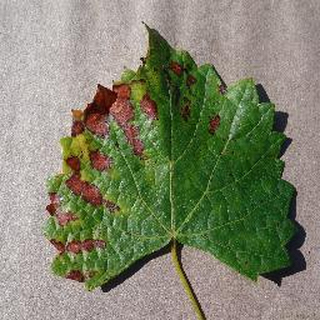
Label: grape_esca_black_measles